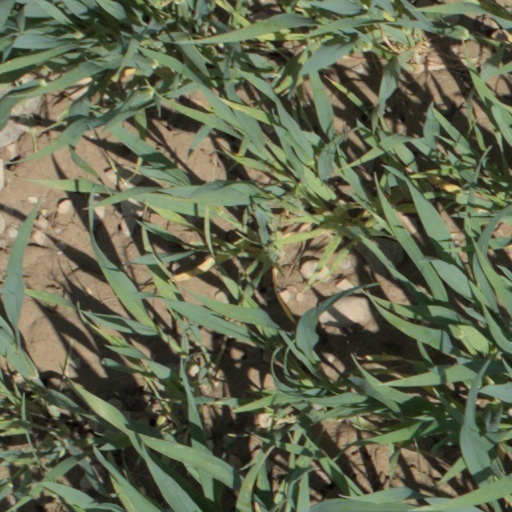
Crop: wheat